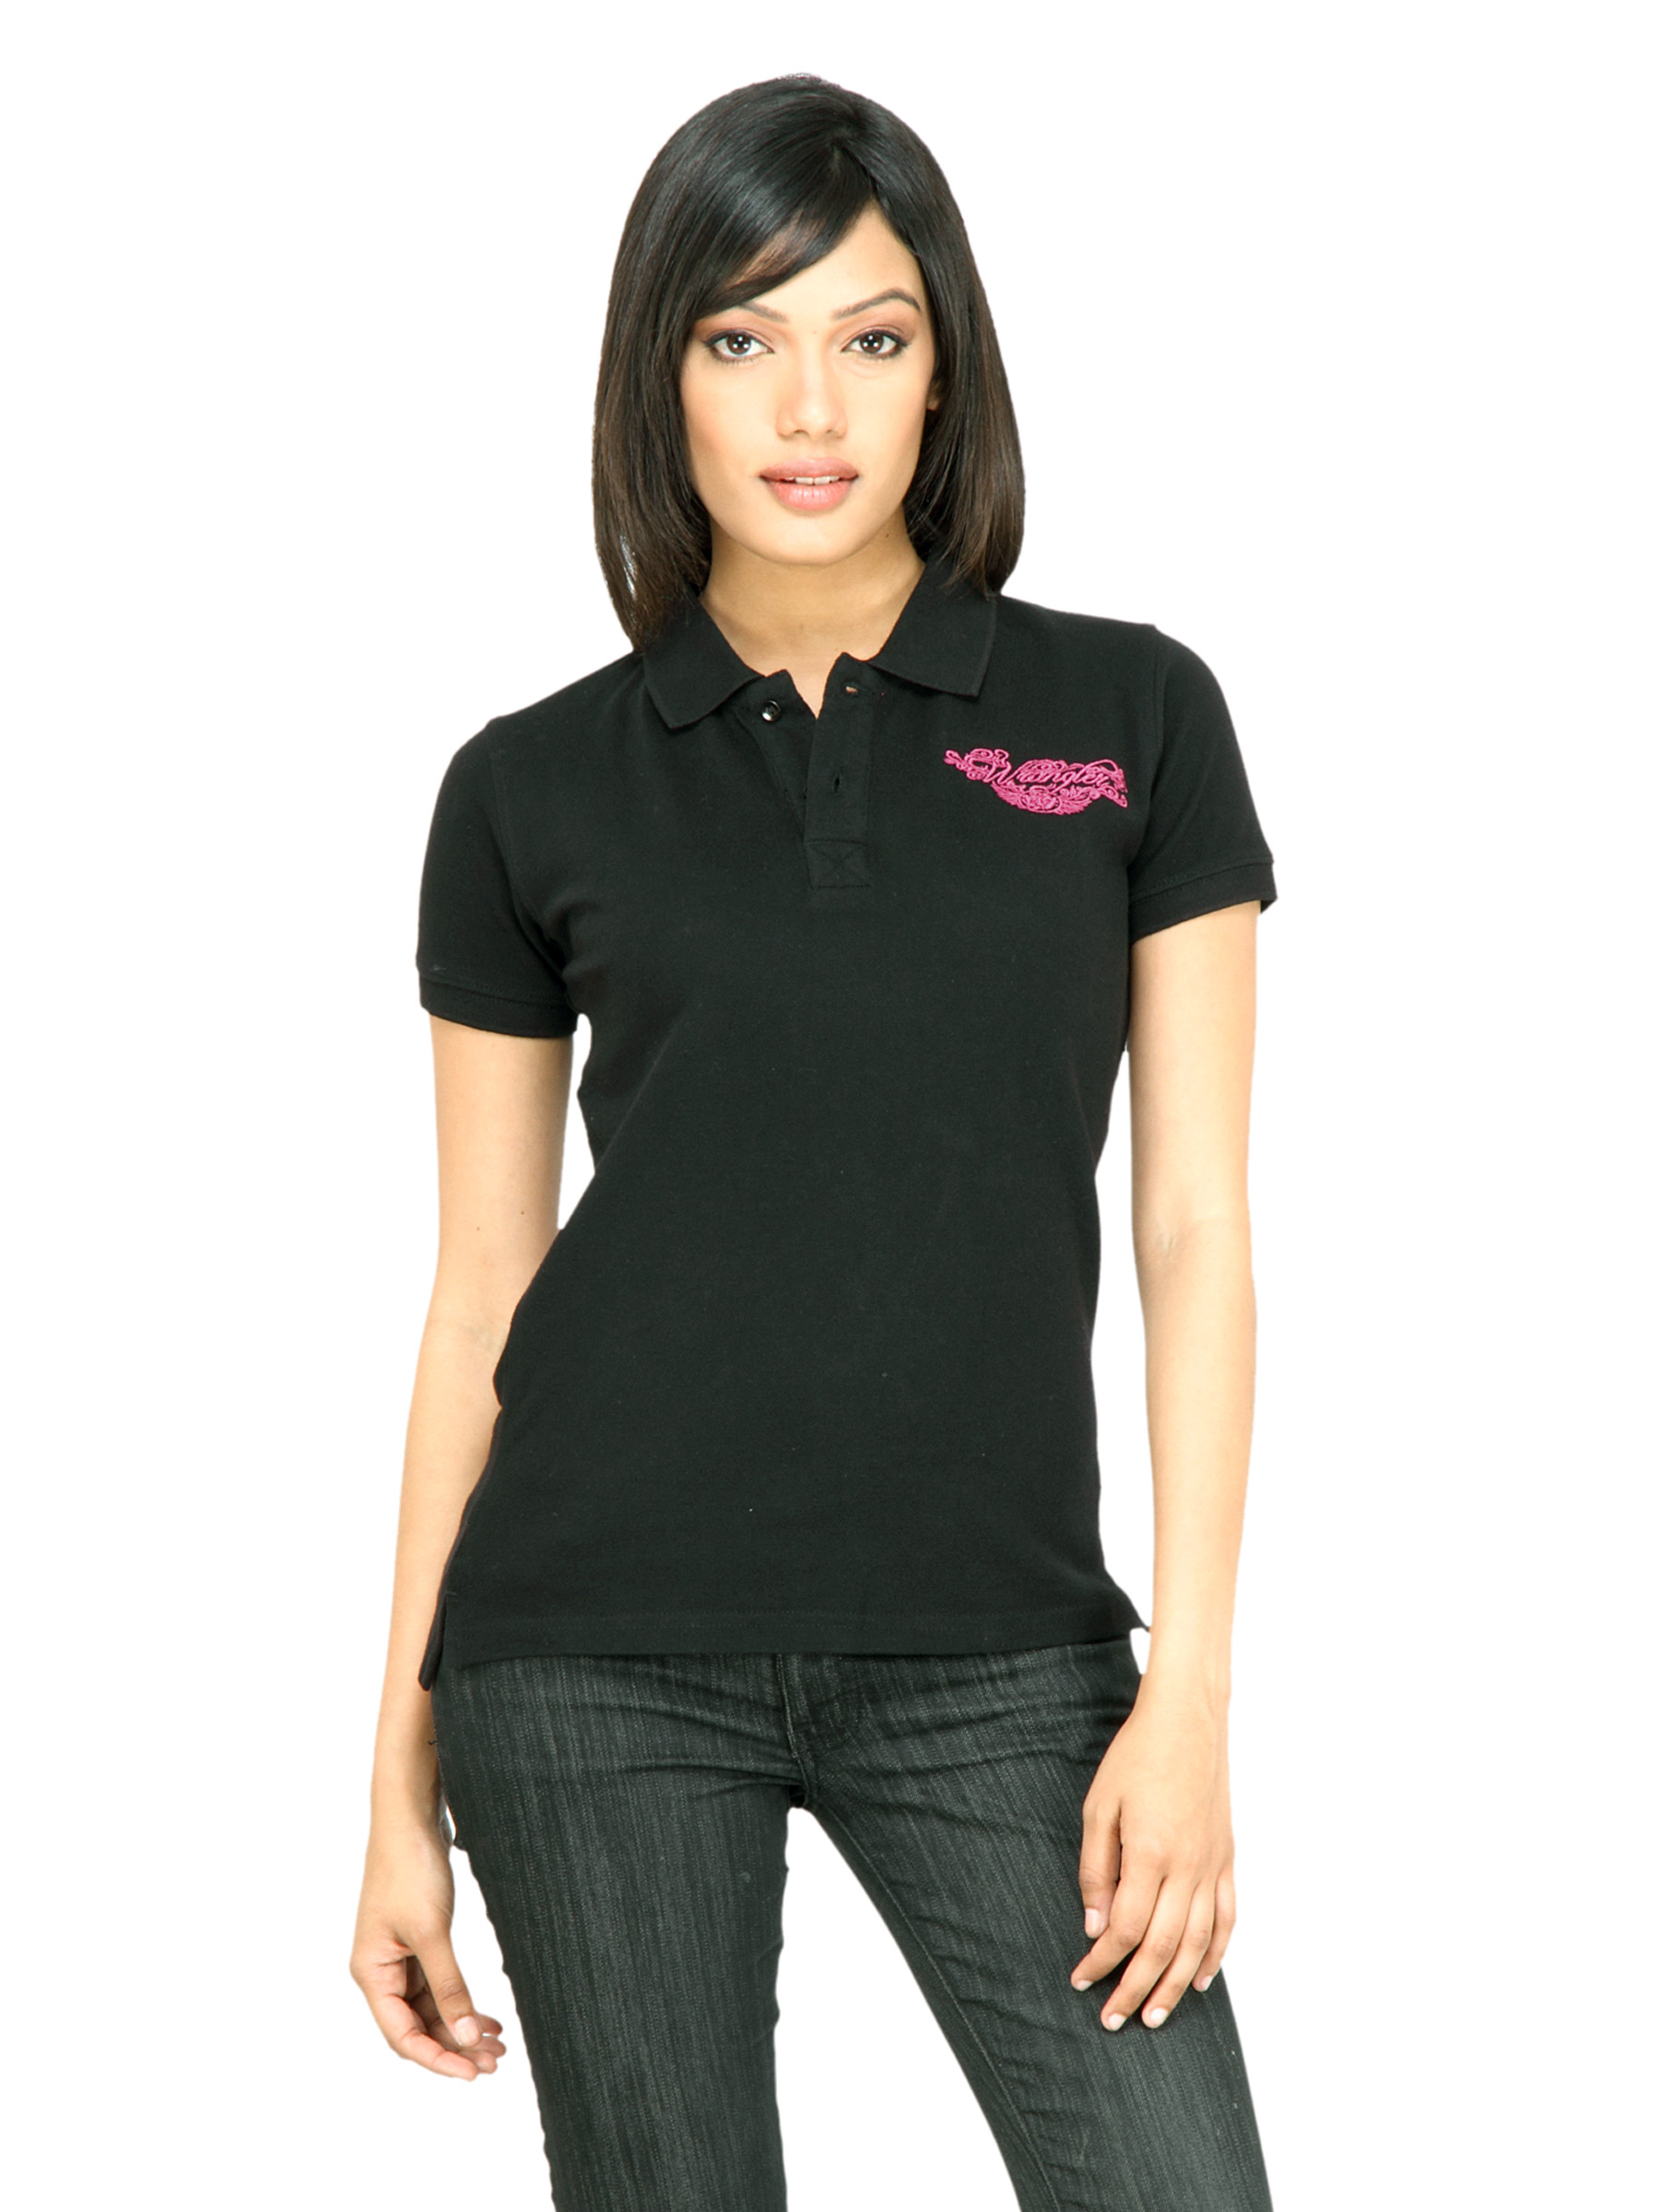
Wrangler Women Baroque Black T-shirt
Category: Apparel / Topwear / Tshirts
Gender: Women
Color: Black
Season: Fall 2011
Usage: Casual